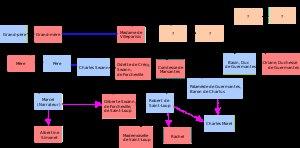
À la recherche du temps perdu, couramment évoqué plus simplement sous le titre La Recherche, est un roman de Marcel Proust, écrit de 1906 à 1922 et publié de 1913 à 1927 en sept tomes, dont les trois derniers parurent après la mort de l’auteur. Plutôt que le récit d'une séquence déterminée d'événements, cette œuvre s'intéresse non pas aux souvenirs du narrateur mais à une réflexion psychologique sur la littérature, sur la mémoire et sur le temps. Cependant, comme le souligne Jean-Yves Tadié dans Proust et le roman, tous ces éléments épars se découvrent reliés les uns aux autres quand, à travers toutes ses expériences négatives ou positives, le narrateur, découvre le sens de la vie dans l'art et la littérature au dernier tome.